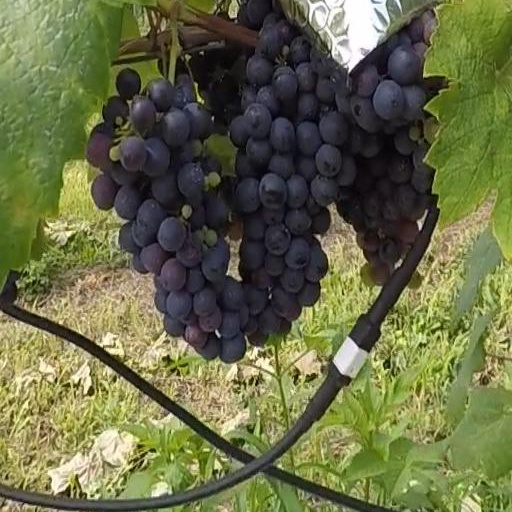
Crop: grape